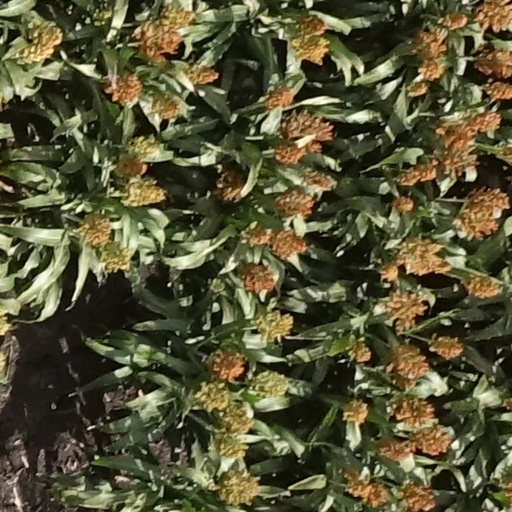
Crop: sorghum